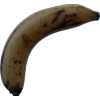
Label: banana